Pope Martin IV

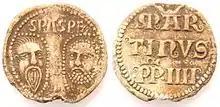
Papal bulla of Martin IV

Dependent on Charles of Anjou in nearly everything, the new Pope quickly appointed him to the position of Senator of Rome. At the insistence of Charles, Martin IV excommunicated the Eastern Roman Emperor Michael VIII Palaeologus, who stood in the way of Charles's plans to restore the Latin Empire of the East that had been established in the aftermath of the Fourth Crusade. He thus broke the tenuous union which had been reached between the Greek and the Latin Churches at the Second Council of Lyons in 1274 and further compromise was rendered impossible.